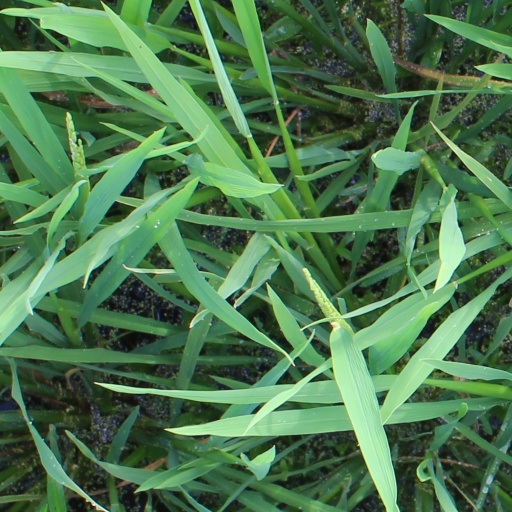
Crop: rice